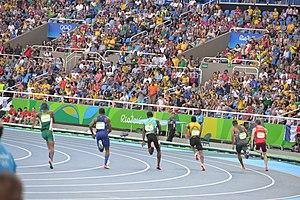
Séries du 200m Homme aux JO de Rio 2016